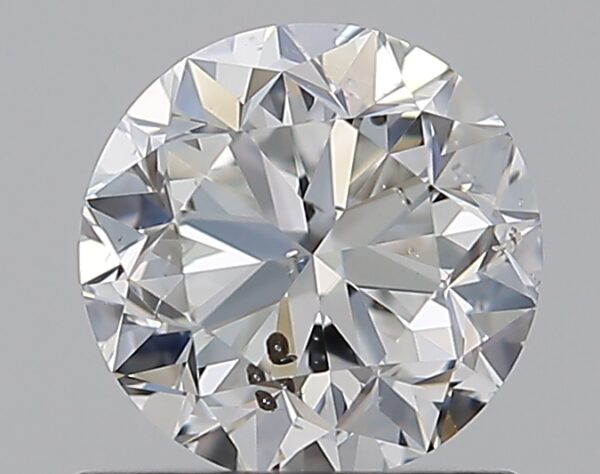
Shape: round
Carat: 1.01
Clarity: SI2
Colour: G
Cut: GD
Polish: EX
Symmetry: VG
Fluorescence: N
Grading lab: GIA
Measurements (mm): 6.06 x 6.11 x 4.06